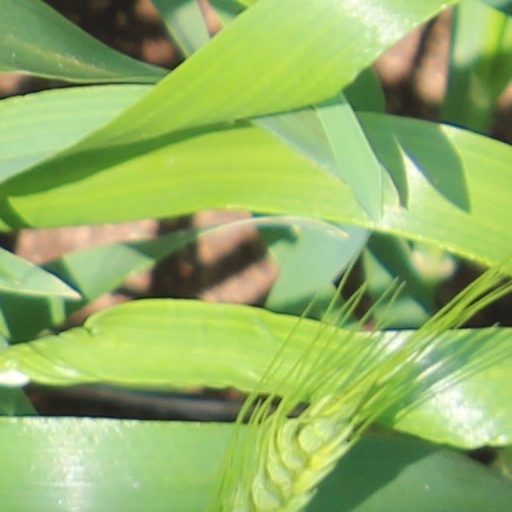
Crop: wheat